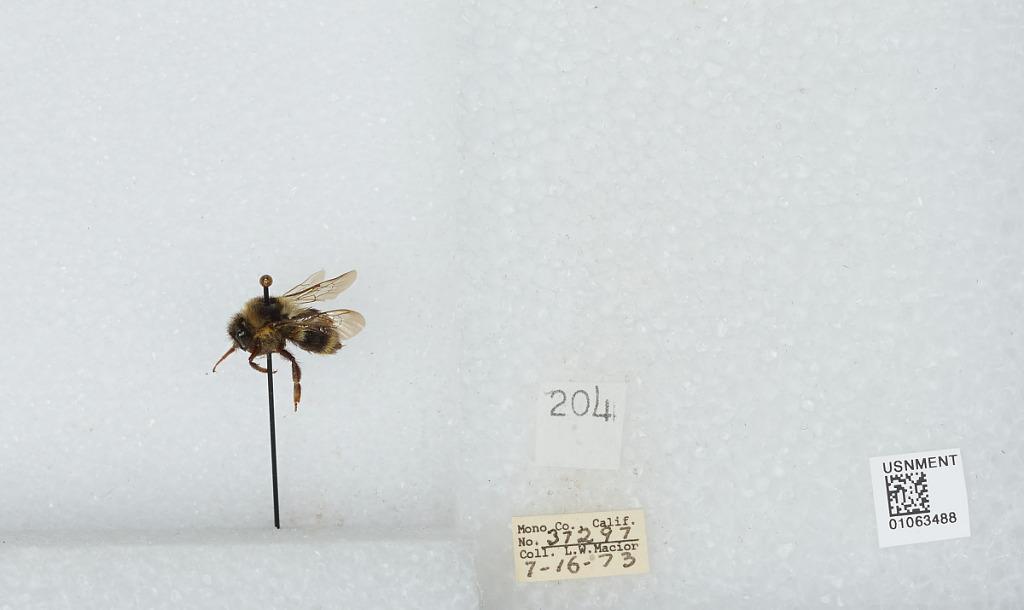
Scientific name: Bombus bifarius nearcticus
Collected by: L. Macior
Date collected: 1973-7-16
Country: United States
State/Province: California
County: Mono
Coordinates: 37.92, -118.87